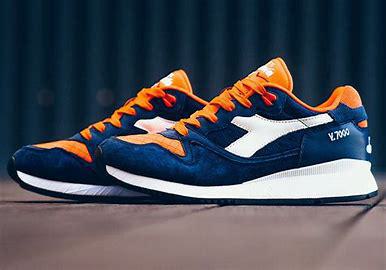
Brand: Diadora
Model: V7000